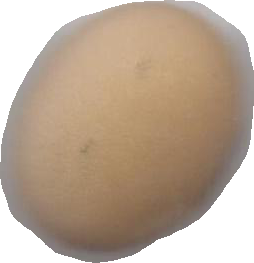
Variety: Anjasmoro